Transport in Switzerland

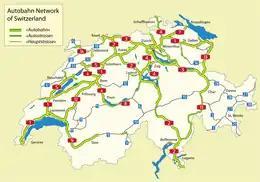
The Swiss road network (as of 2011)

Switzerland has a dense network of roads and railways. The Swiss public transport network has a total length of and has more than 2,600 stations and stops.